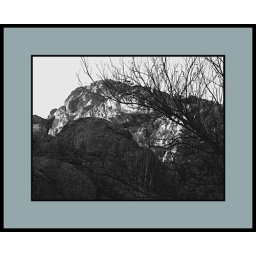
Mountain in black and white